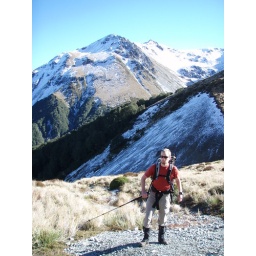
Candid shot me walking in the mountains after breaking a trekking pole